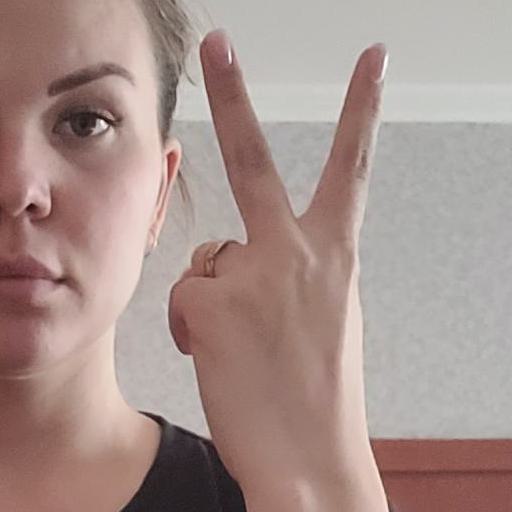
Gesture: peace_inverted